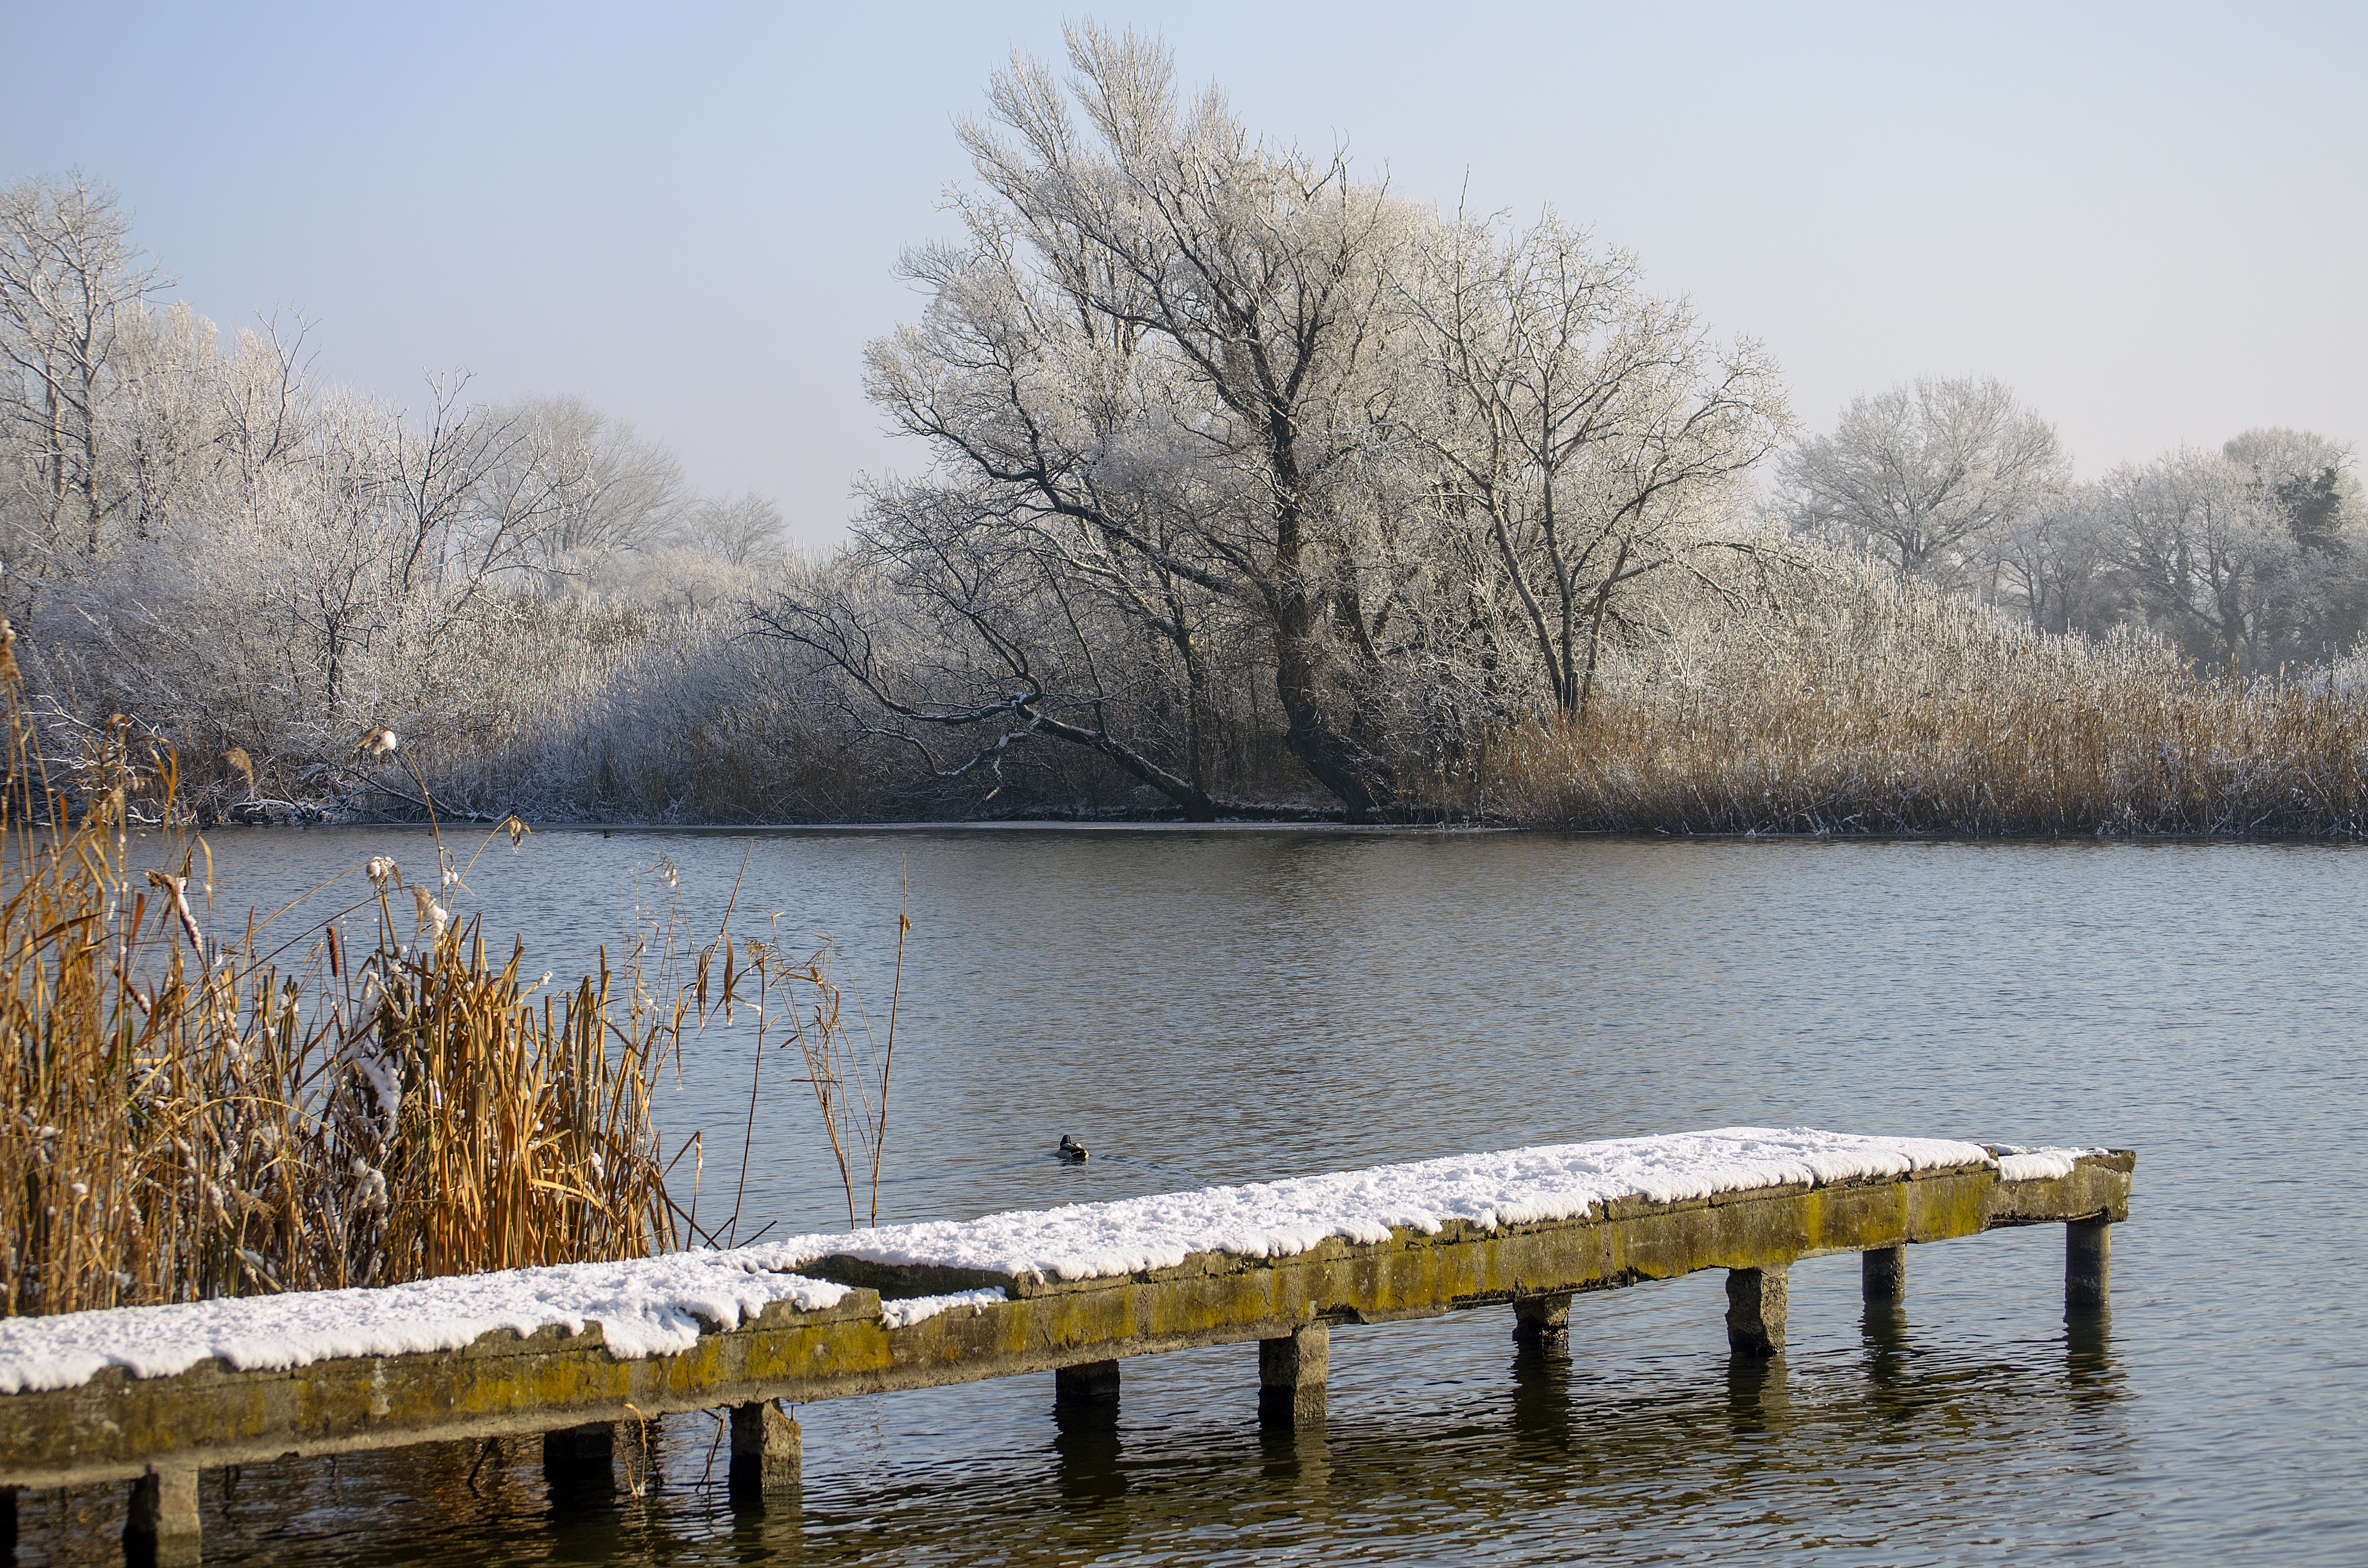
landscape, tree, water, nature, snow, cold, winter, white, morning, lake, frost, river, pond, ice, reflection, weather, snowy, frozen, reservoir, season, waterway, winter landscape, frosty, freezing, wintery, snowy landscape, atmospheric phenomenon, rimy